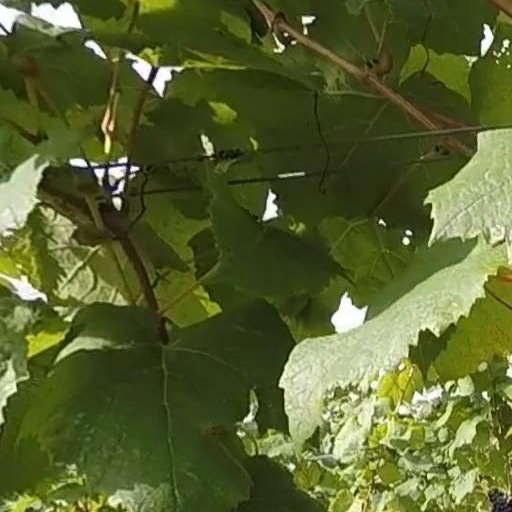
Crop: grape